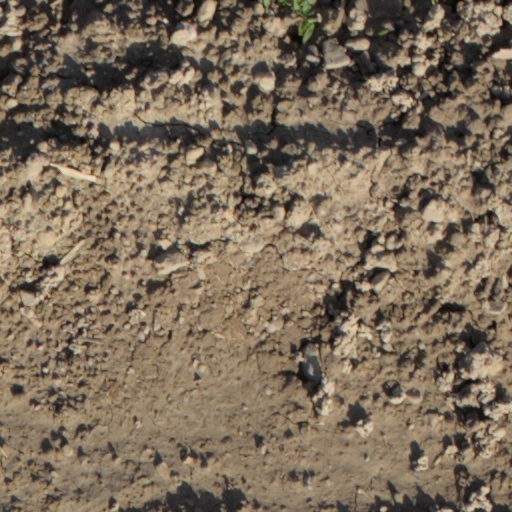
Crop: wheat